Boeing B-29 Superfortress

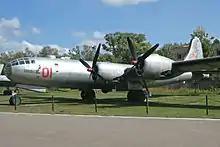
Tupolev Tu-4 at Monino museum

Although considered for other theaters, and briefly evaluated in the UK, the B-29 was exclusively used in World War II in the Pacific Theatre. The use of YB-29-BW "41-36393", the so-named "Hobo Queen", one of the service test aircraft flown around several British airfields in early 1944, was part of a "disinformation" program from its mention in an American-published German-language propaganda leaflet from Leap Year Day in 1944, meant to be circulated within the Reich, with the intent to deceive the Germans into believing that the B-29 would be deployed to Europe.